Anglicanism

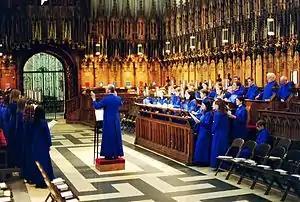
Evensong at York Minster in York, England

Anglican worship services are open to all visitors. Anglican worship originates principally in the reforms of Thomas Cranmer, who aimed to create a set order of service like that of the pre-Reformation church but less complex in its seasonal variety and said in English rather than Latin. This use of a set order of service is not unlike the Catholic tradition. Traditionally, the pattern was that laid out in the "Book of Common Prayer". Although many Anglican churches now use a wide range of modern service books written in the local language, the structures of the "Book of Common Prayer" are largely retained. Churches which call themselves Anglican will have identified themselves so because they use some form or variant of the "Book of Common Prayer" in the shaping of their worship.